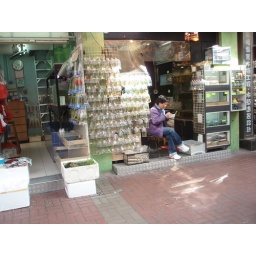
Gold fish for sale at the gold fish market in Mongkok, Hong Kong.